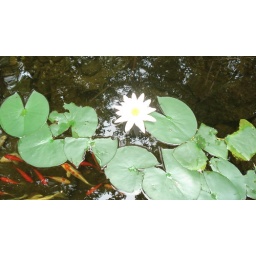
Koi fish in water lily pond